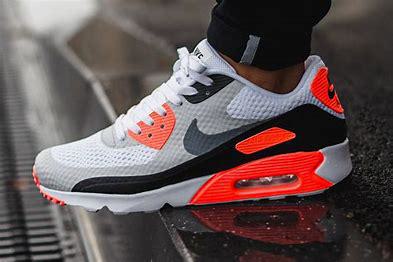
Brand: Nike
Model: Air Max 90 Essential